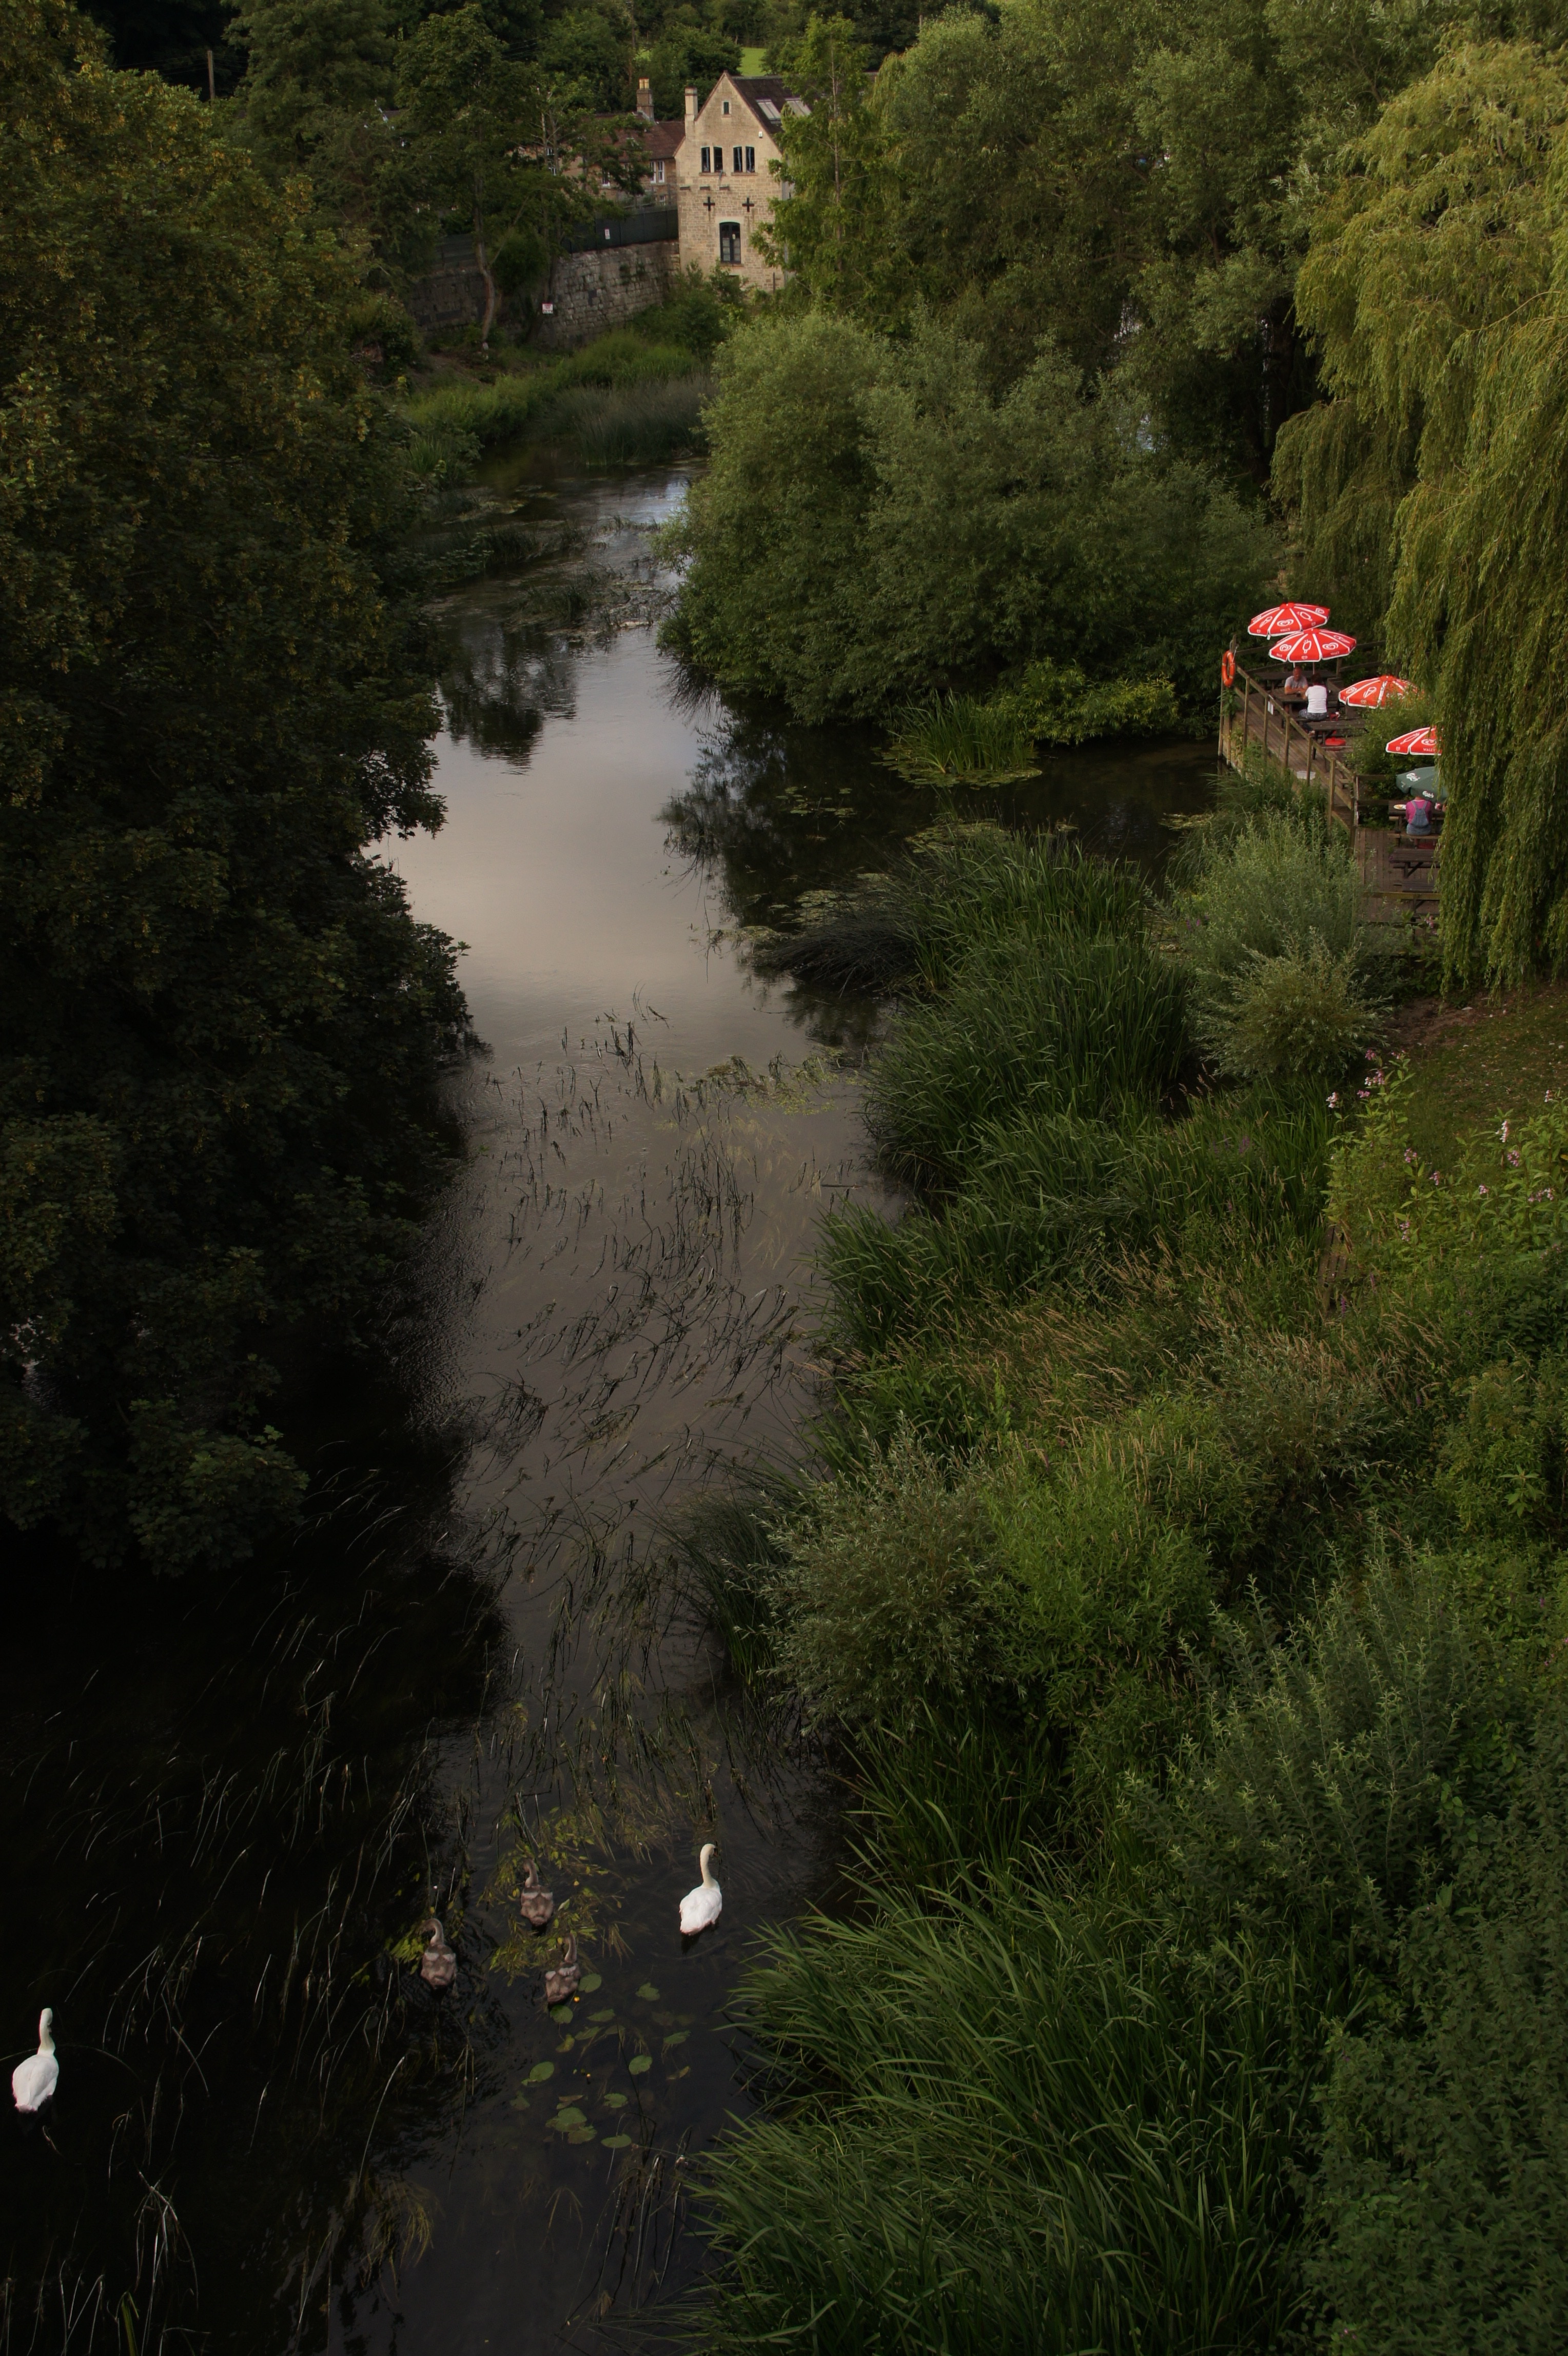
tree, water, nature, forest, wilderness, flower, lake, river, pond, stream, evening, reflection, jungle, autumn, waterway, body of water, england, wetland, habitat, abendstimmung, avon, united kingdom, swan family, natural environment